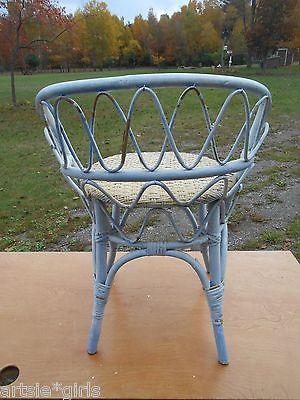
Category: chair